Don Chan Palace

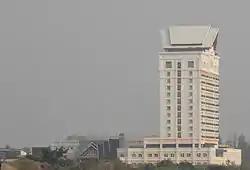

Don Chan Palace is a hotel in Vientiane, Laos, established in 2004. Legislation by the Vientiane government had attempted to ensure that the seven-story Patuxai monument would remain the tallest building, but the hotel developers evaded legal restrictions by building the hotel on an outcrop along on the Mekong River. The rooms of the hotel are described by Frommers as having a "muted colors with few traditional Lao furnishings". Due to its 14 floors, the hotel is an important business venue and has hosted some notable events such as Billiards and snooker at the 2009 Southeast Asian Games.